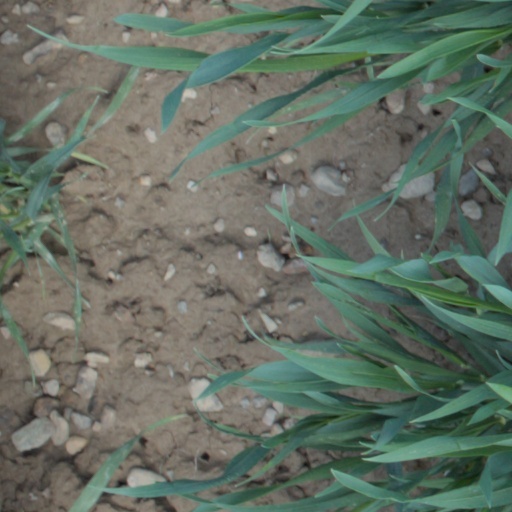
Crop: wheat